Hoplite

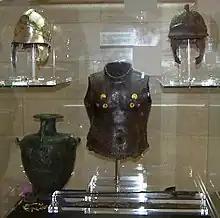
Hoplite armour exhibit from the Archaeological Museum of Corfu. Note the gold inserts around the chest area of the iron breastplate at the centre of the exhibit. The helmet on the upper left is a restored version of the oxidised helmet on the right.

Each hoplite provided his own equipment. Thus, only those who could afford such weaponry fought as hoplites. As with the Roman Republican army it was the middle classes who formed the bulk of the infantry. Equipment was not standardized, although there were doubtless trends in general designs over time, and between city-states. Hoplites had customized armour, the shield was decorated with family or clan emblems, although in later years these were replaced by symbols or monograms of the city states. The equipment might be passed down in families, as it was expensive to manufacture.